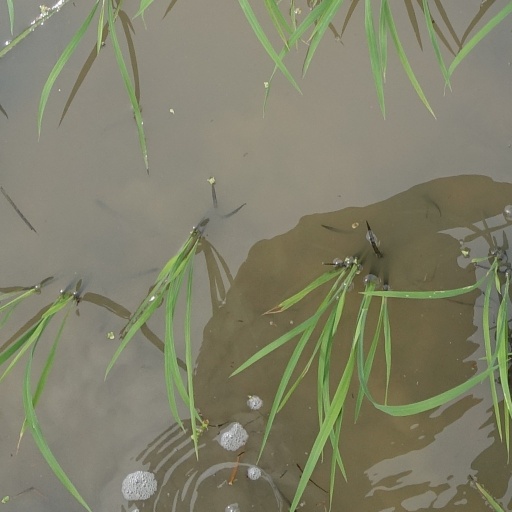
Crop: rice